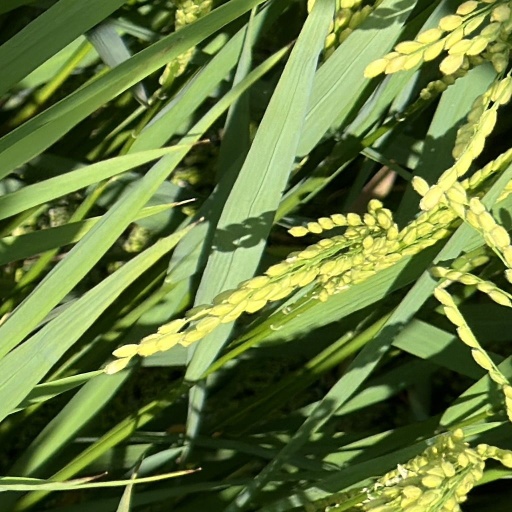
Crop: rice